Hank Williams

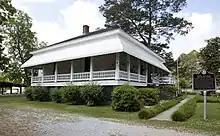
Williams's family house in Georgiana, Alabama

Williams was born on September 17, 1923, in the rural community of Mount Olive in Butler County, Alabama. He was the third child of Jessie Lillybelle "Lillie" (née Skipper; 1898–1955) and Elonzo Huble "Lon" Williams (1891–1970). Williams was of English and Welsh ancestry. Elonzo's family came from south and central Alabama, and his father fought during the American Civil War, first on the Confederate side, and then with the Union after he was captured. Elonzo was a railroad engineer for the W. T. Smith lumber company and was drafted during World War I, serving from July 1918 to June 1919. He suffered severe injuries after falling from a truck, breaking his collarbone, and receiving a severe blow to the head.